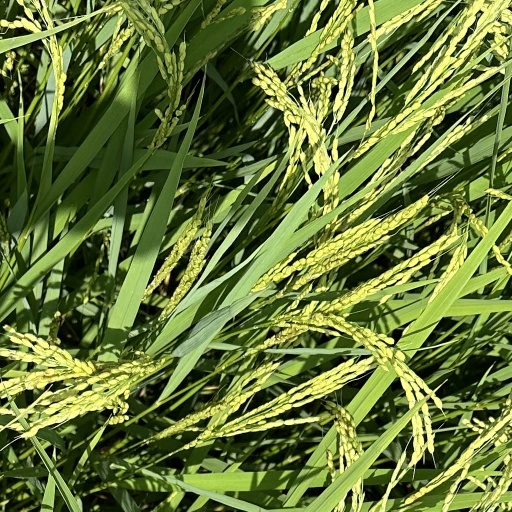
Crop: rice